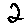
Label: 2